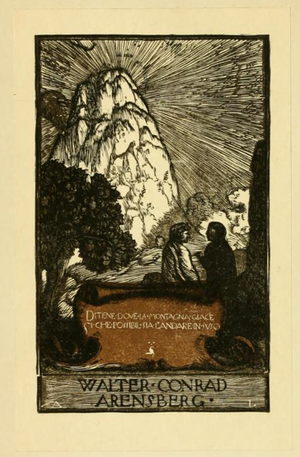
Walter Conrad Arensberg est un poète, écrivain, critique et mécène américain, diplômé de l'université Harvard. Il s'installe avec son épouse Louise Stevens à New York entre 1914 et 1921, où leur salon devient le centre de l'avant-garde artistique et intellectuelle américaine en particulier dadaïste.